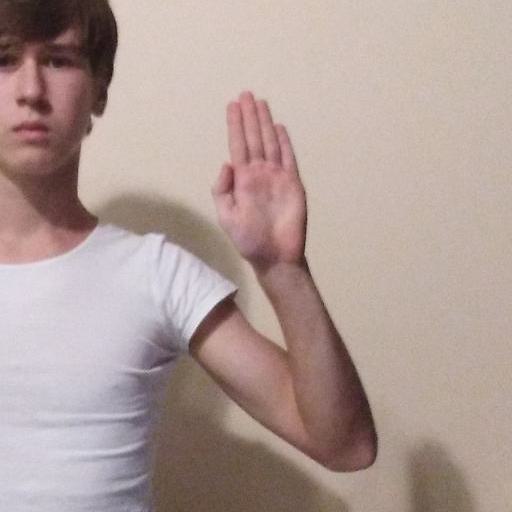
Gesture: stop